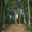
Label: forest